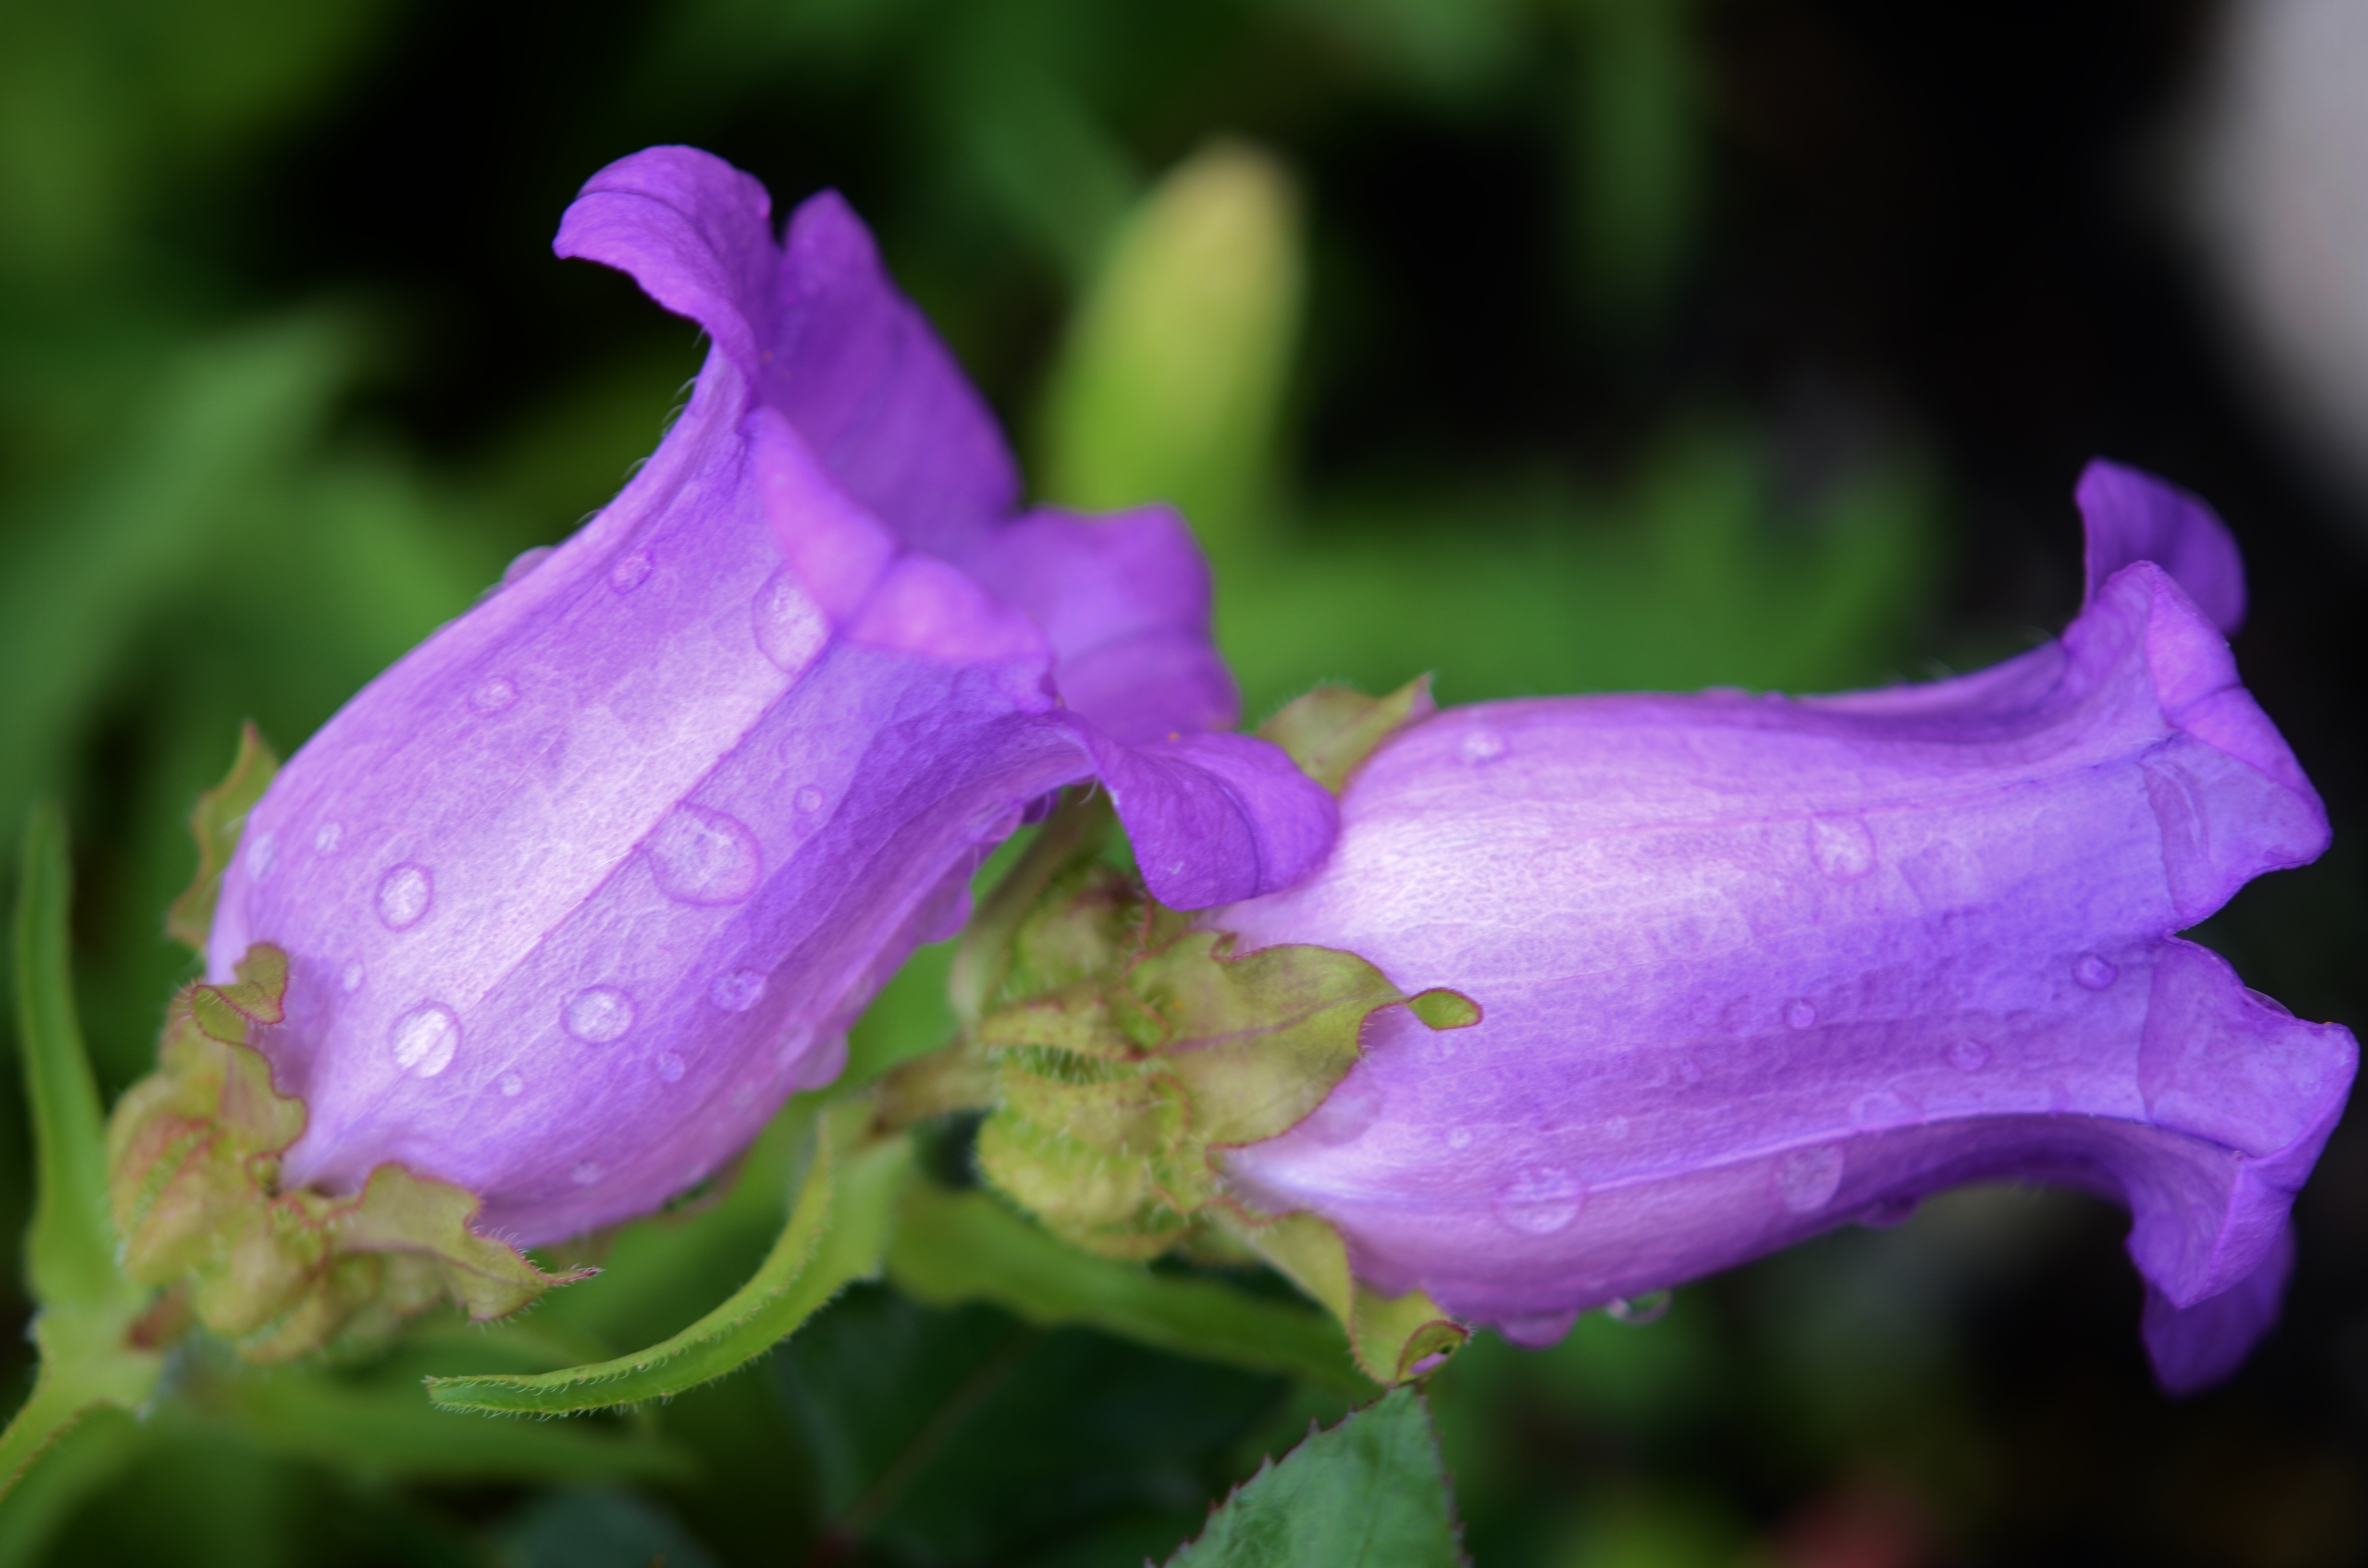
nature, blossom, plant, leaf, flower, purple, petal, bloom, summer, floral, green, macro, natural, botany, blooming, garden, pink, flora, wildflower, close up, macro photography, flowering plant, bellflower family, plant stem, land plant